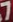
Number: 7